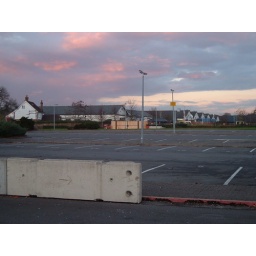
Across the the car park in the church grounds.